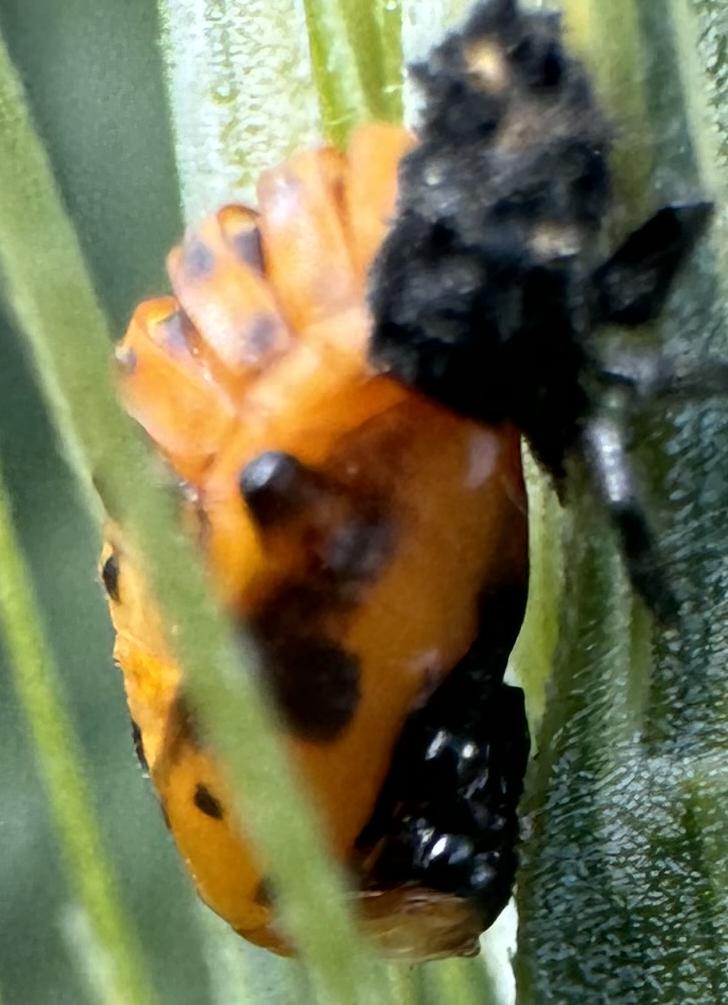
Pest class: predators